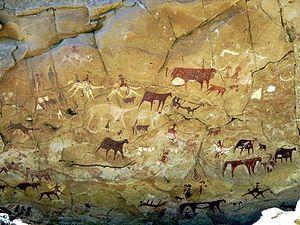
Les peintures et gravures rupestres du Sahara sont des œuvres en majeure partie néolithiques, réalisées à même la pierre dans le désert du Sahara et au Maghreb. Elles représentent notamment les humains de l'époque, et une partie de la faune qui les entourait. L'art rupestre d'Égypte n'est pas lié à celui du Sahara central, mais présente des connexions avec celui du désert Libyque.